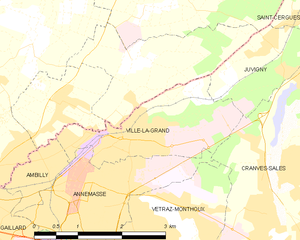
Carte des communes françaises Ville-la-Grand